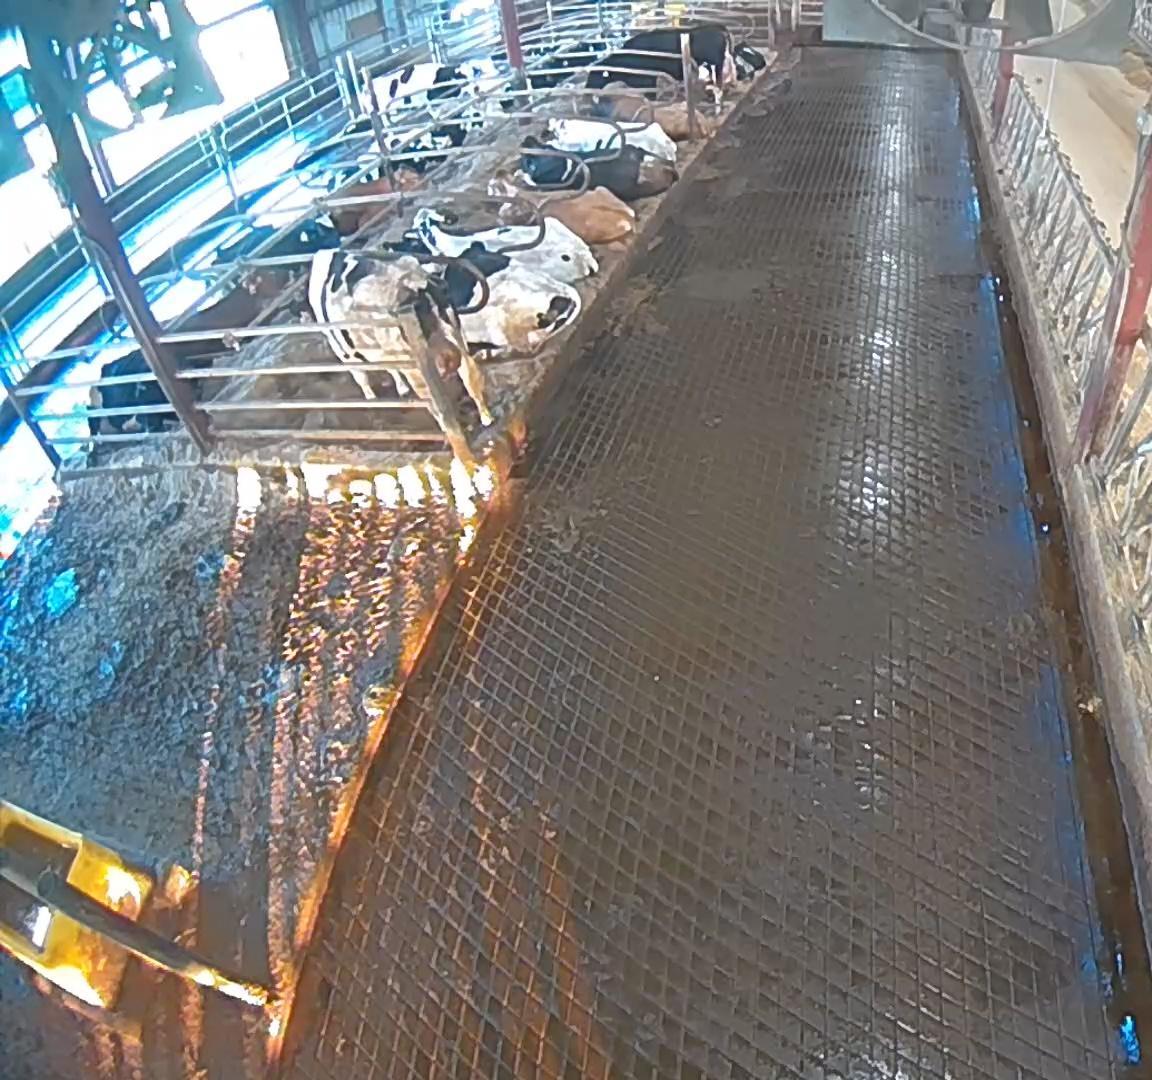
Number of cows: 10